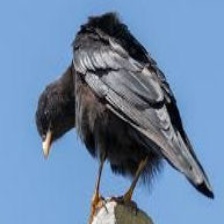
Species: ALPINE CHOUGH
Scientific name: PYRRHOCORAX GRACULUS